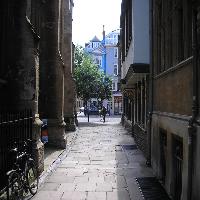
Weather: cloudy or overcast